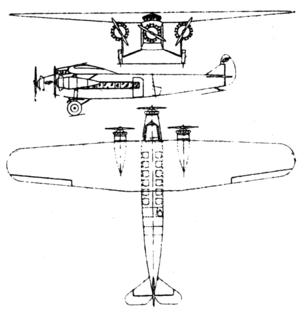
Le Fokker F.10 est un avion de transport de passagers. Il sert également d'avion de transport militaire dans l'USAAF où il est désigné comme C-5 et C-7. Un unique exemplaire est commandé comme bombardier léger, sous la désignation XLB-2.